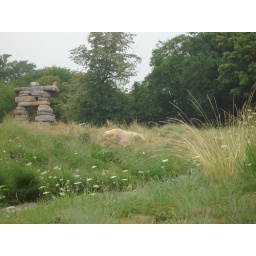
polar bears dont blend in with grass